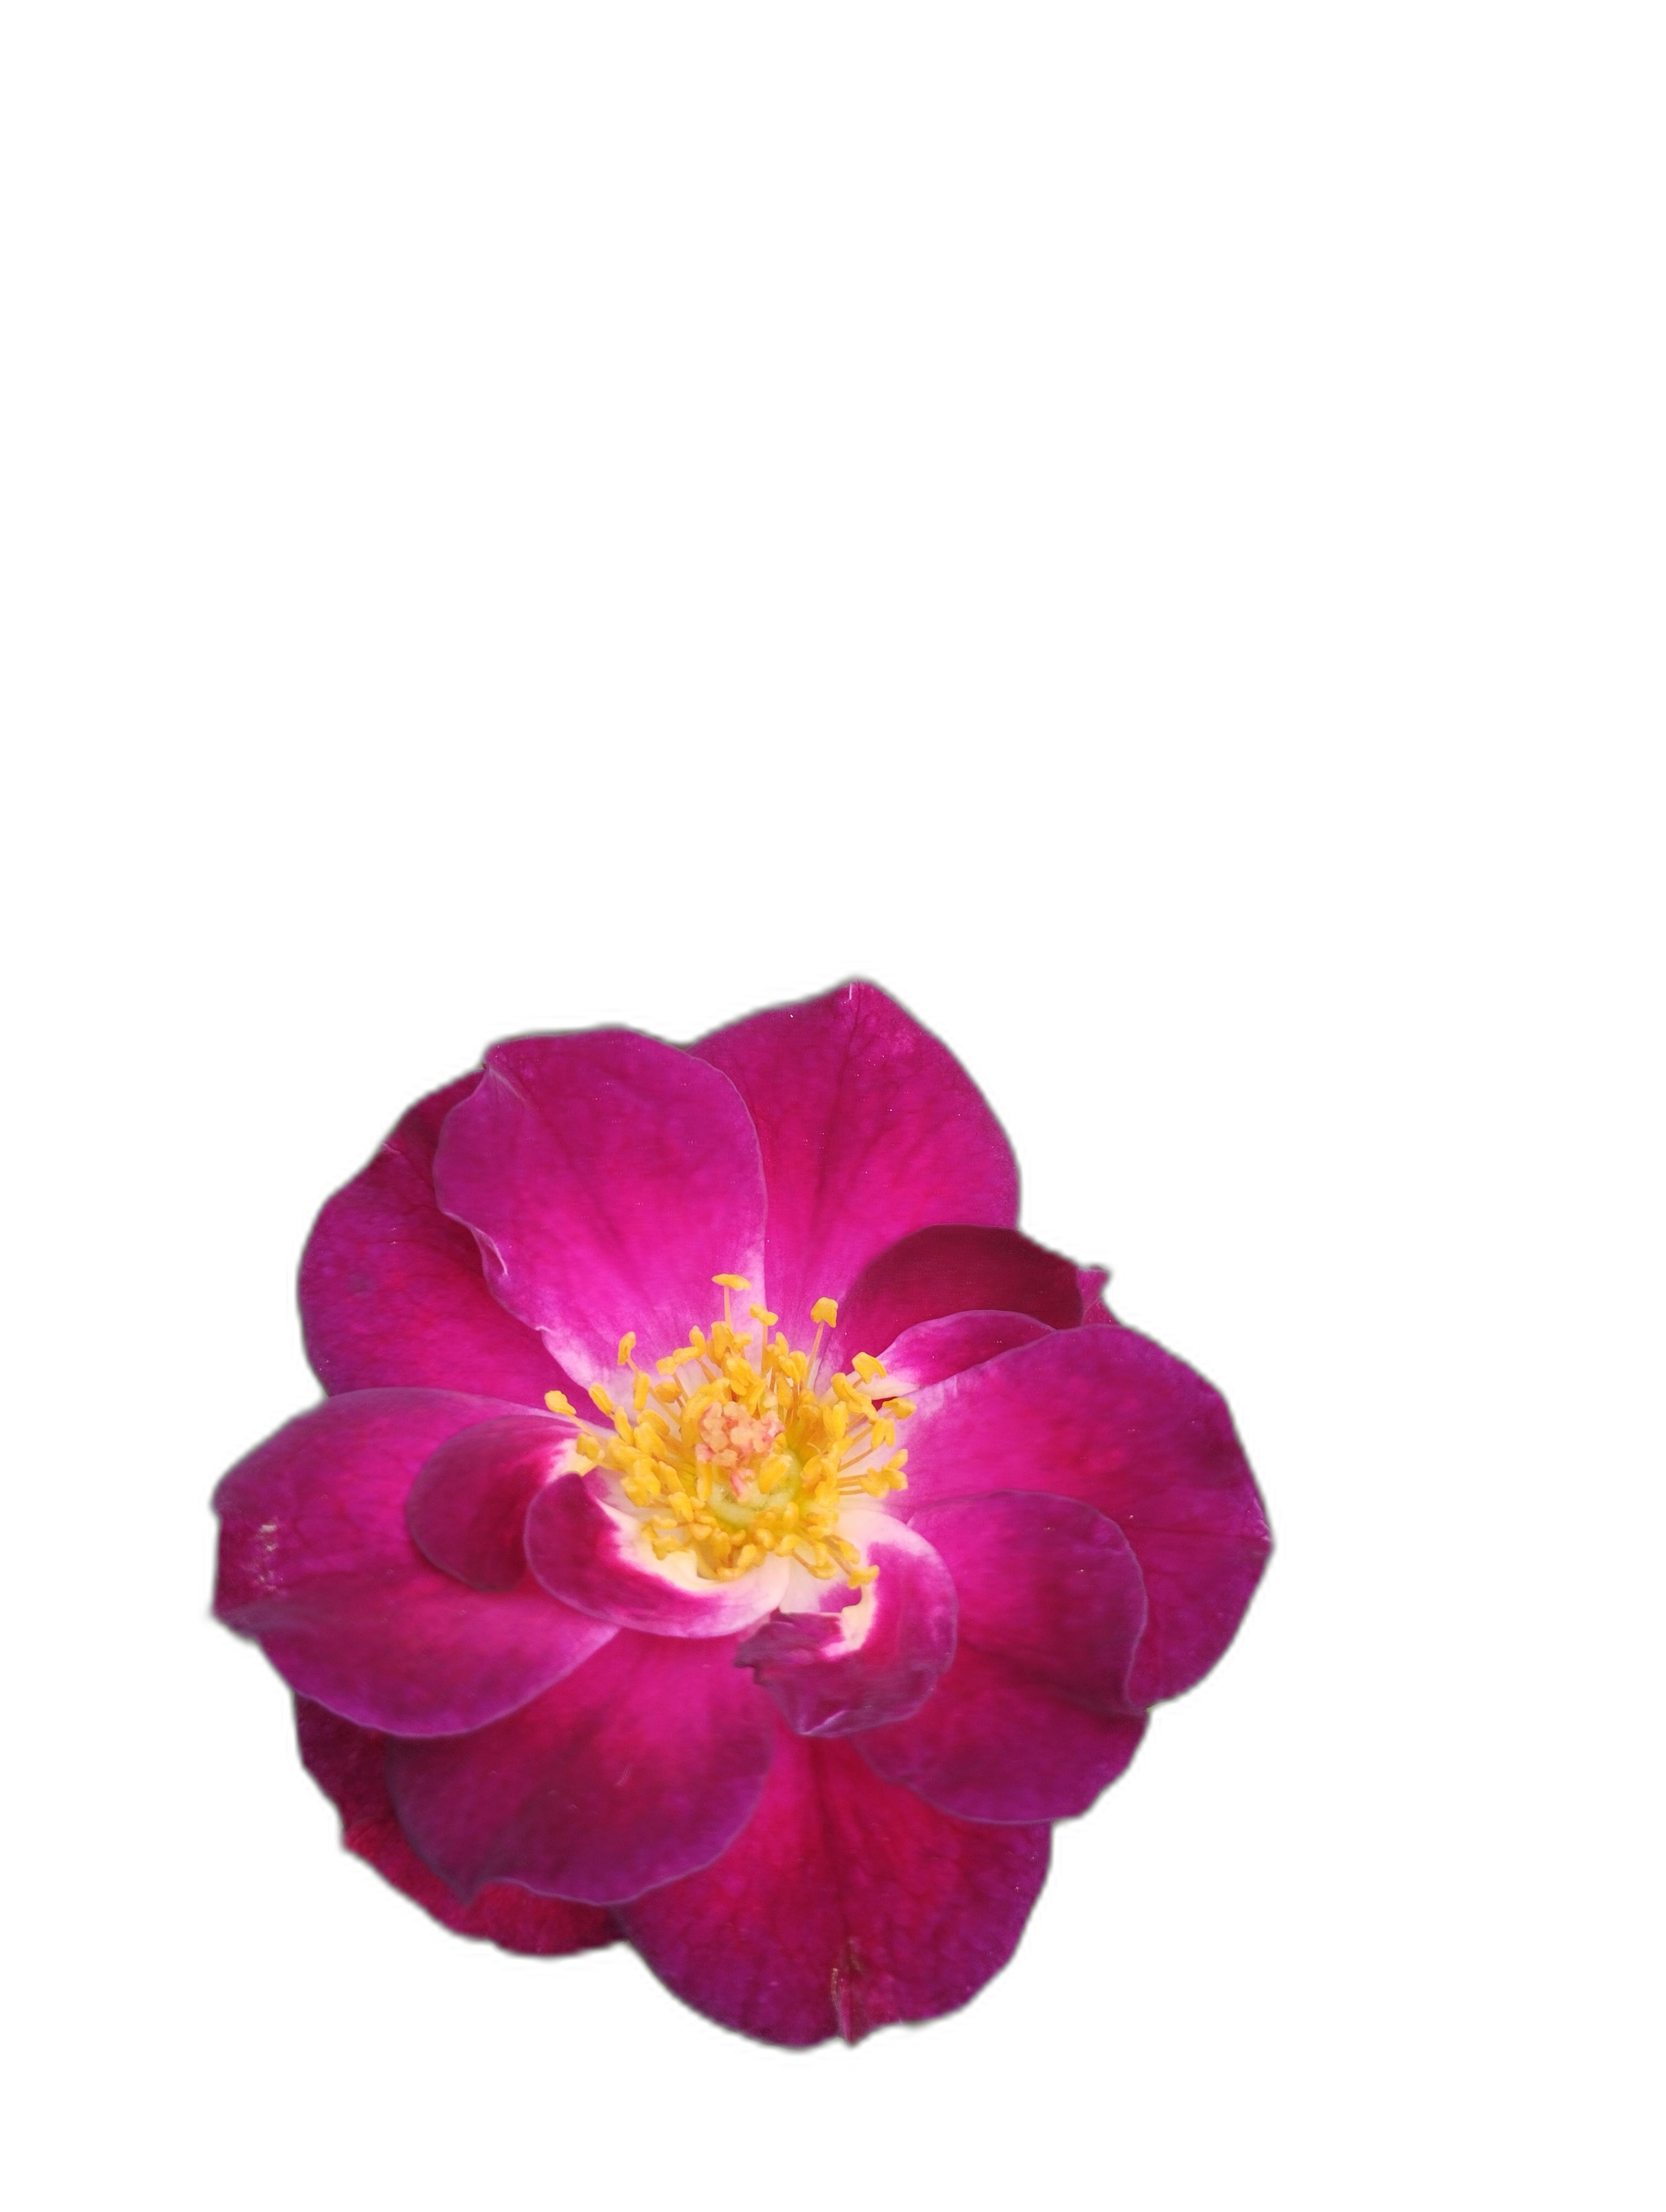
Label: Rose